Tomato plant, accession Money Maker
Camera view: tilt-top (135 deg); turntable rotation: 330 degrees
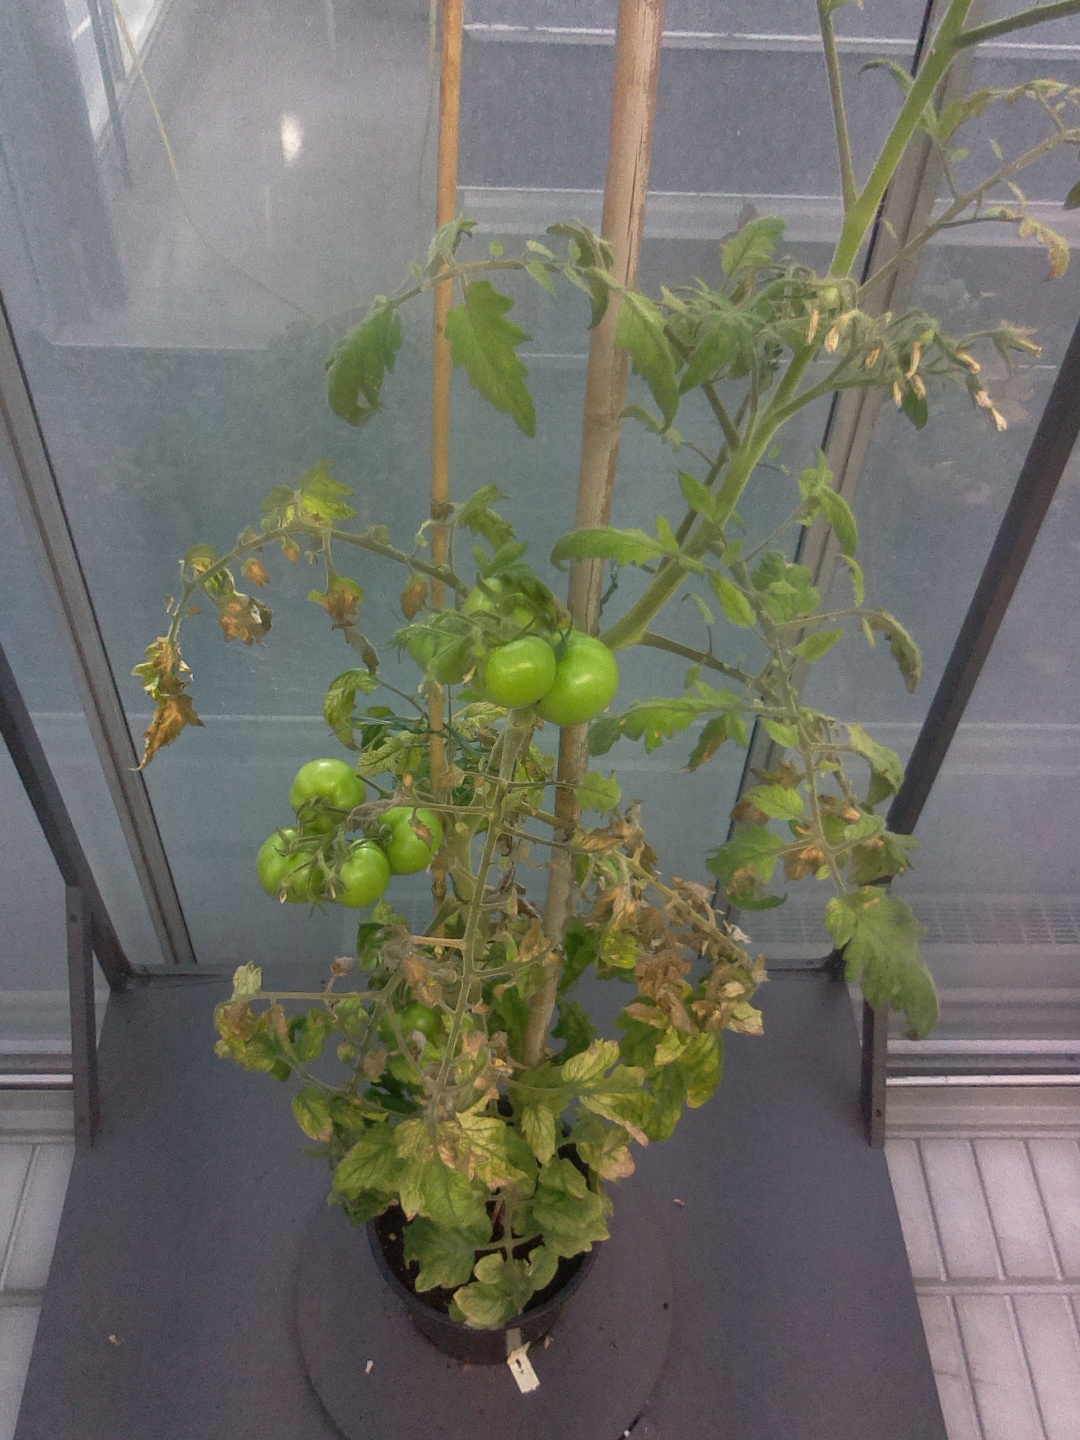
BBCH growth stage 79: 90% -100% of final fruit size